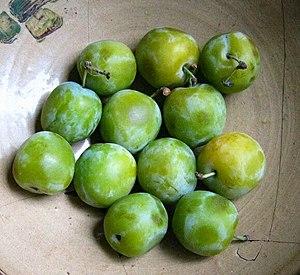
Le reine-claude ou prunier d'Italie est un cultivar de prunier, sous-groupe de Prunus domestica n-subsp. italica Hegi. La prune qu'il produit se nomme la reine-claude.
La prune est un fruit à noyau, à chair comestible sucrée et juteuse. Elle est produite par certaines espèces d'arbres classées dans le genre botanique Prunus. En français, la « prune » fait principalement référence aux prunes européennes comme la reine-claude, les mirabelles, les quetsches ou encore le pruneau d'Agen qui poussent toutes sur des arbres issus du Prunier domestique et surtout du Prunier de Damas. Il y a aussi des variétés de prunes américano-japonaises, souvent hybridées avec une espèce asiatique, le Prunier japonais. Les efforts des horticulteurs ont ainsi permis d'obtenir plus de 400 variétés de prunes de par le monde.
Le prunier ou prunier cultivé est un arbre fruitier appartenant au genre Prunus, au clade Amygdalus-Prunus, section Prunus, de la famille des Rosaceae, cultivé pour ses fruits, les prunes. Il est plus rarement appelé prunier domestique.